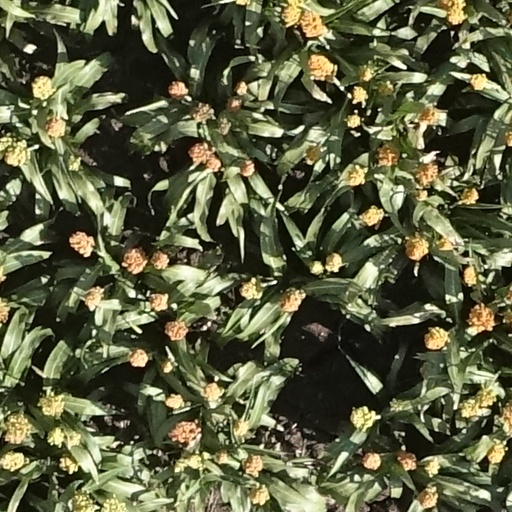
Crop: sorghum